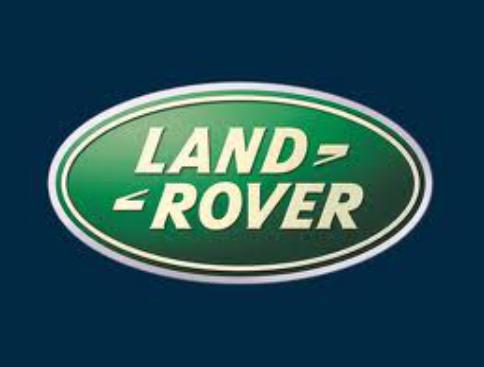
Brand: land rover
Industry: Transportation